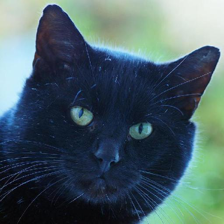
Label: animals